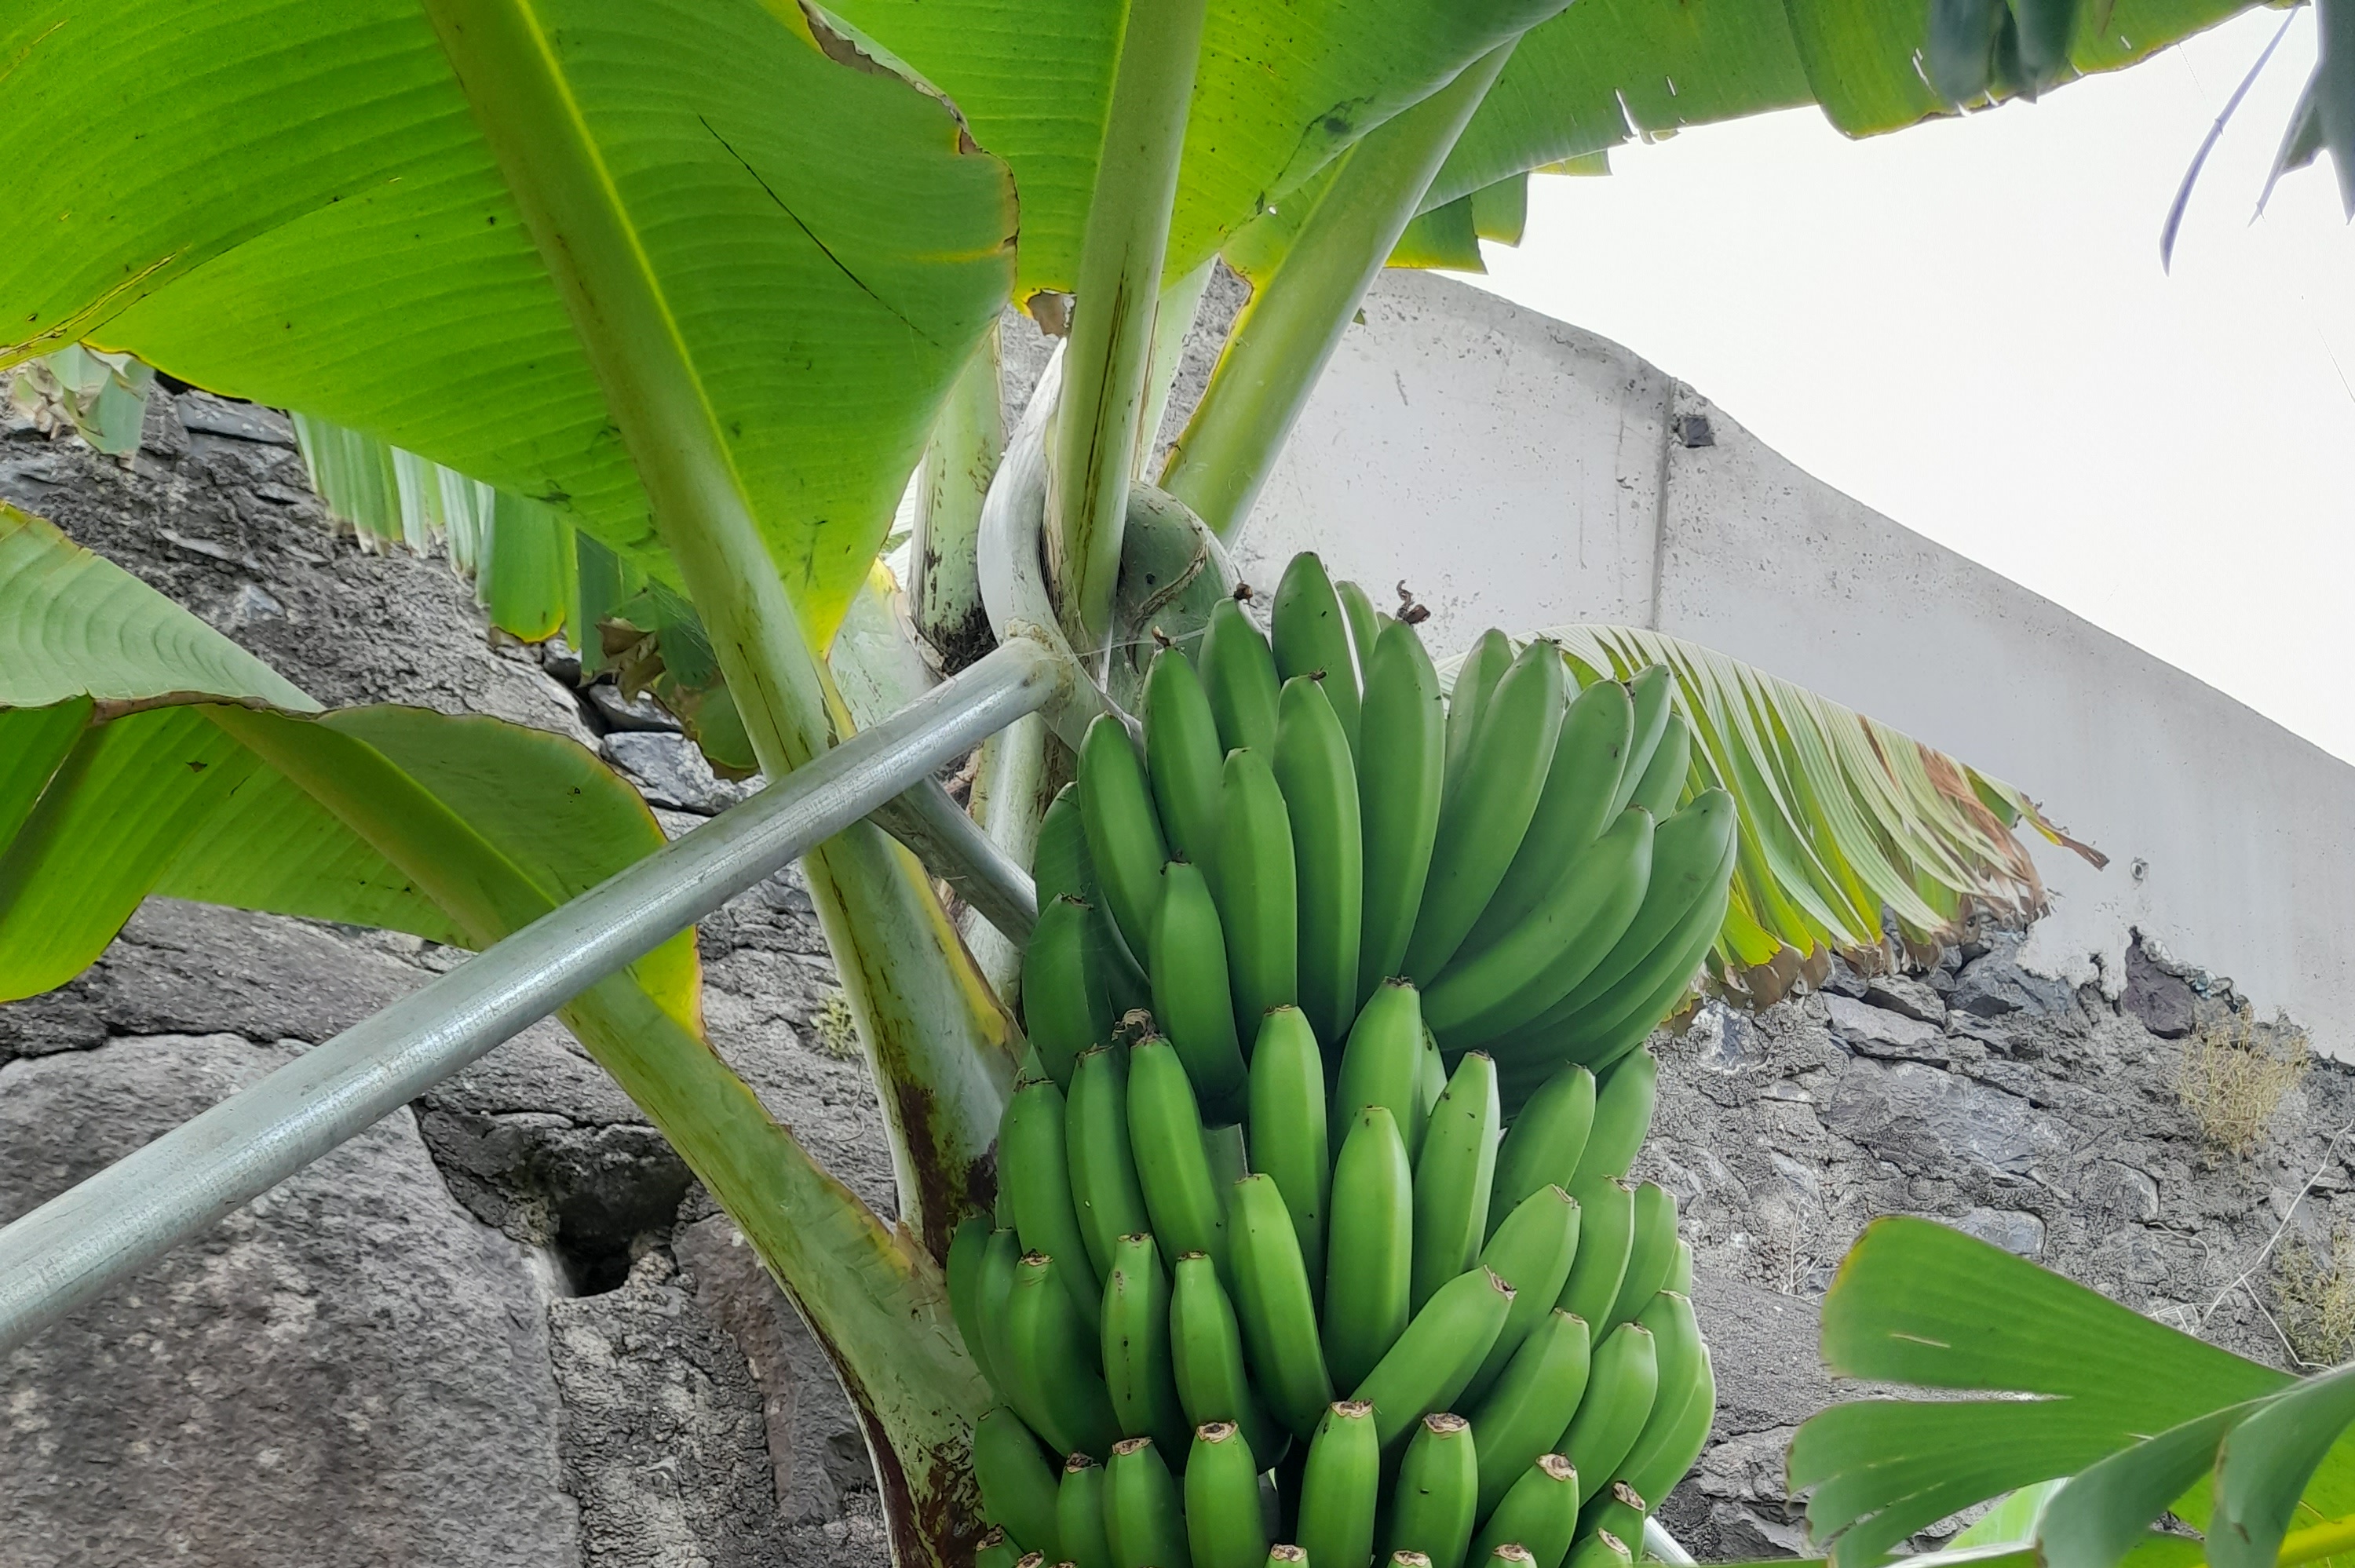
Label: Keep